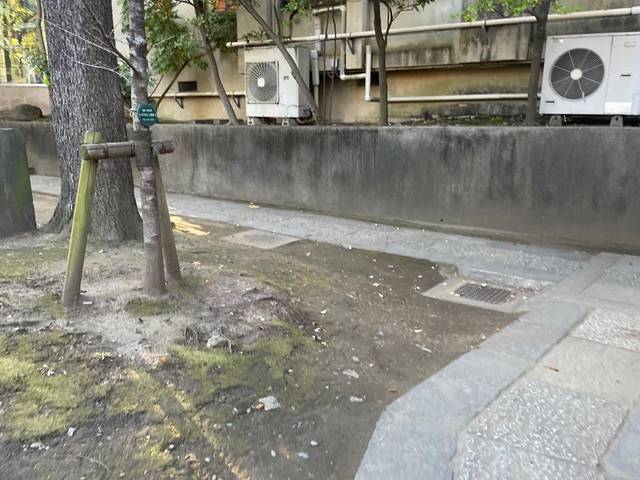
Region: Japan
Coordinates: 35.672, 139.8